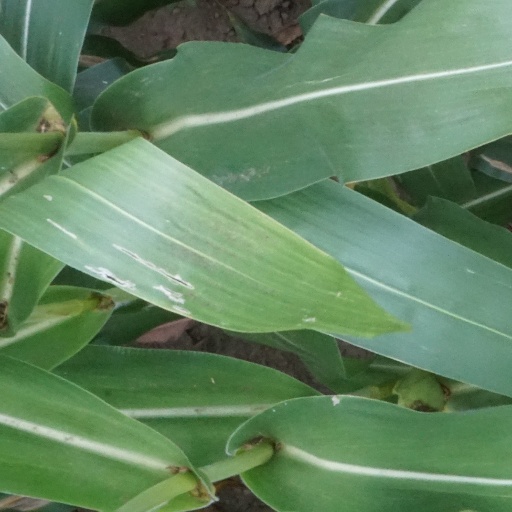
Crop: maize; corn